George Perle

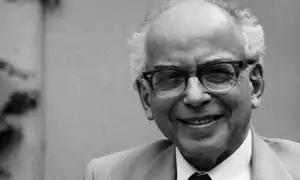
Perle in 1991

George Perle (6 May 1915 – 23 January 2009) was an American composer and music theorist. As a composer, his music was largely atonal, using methods similar to the twelve-tone technique of the Second Viennese School. This serialist style, and atonality in general, was the subject of much of his theoretical writings. His 1962 book, "Serial Composition and Atonality: An Introduction to the Music of Schoenberg, Berg, and Webern" remains a standard text for 20th-century classical music theory. Among Perle's awards was the 1986 Pulitzer Prize for Music for his Wind Quintet No. 4.